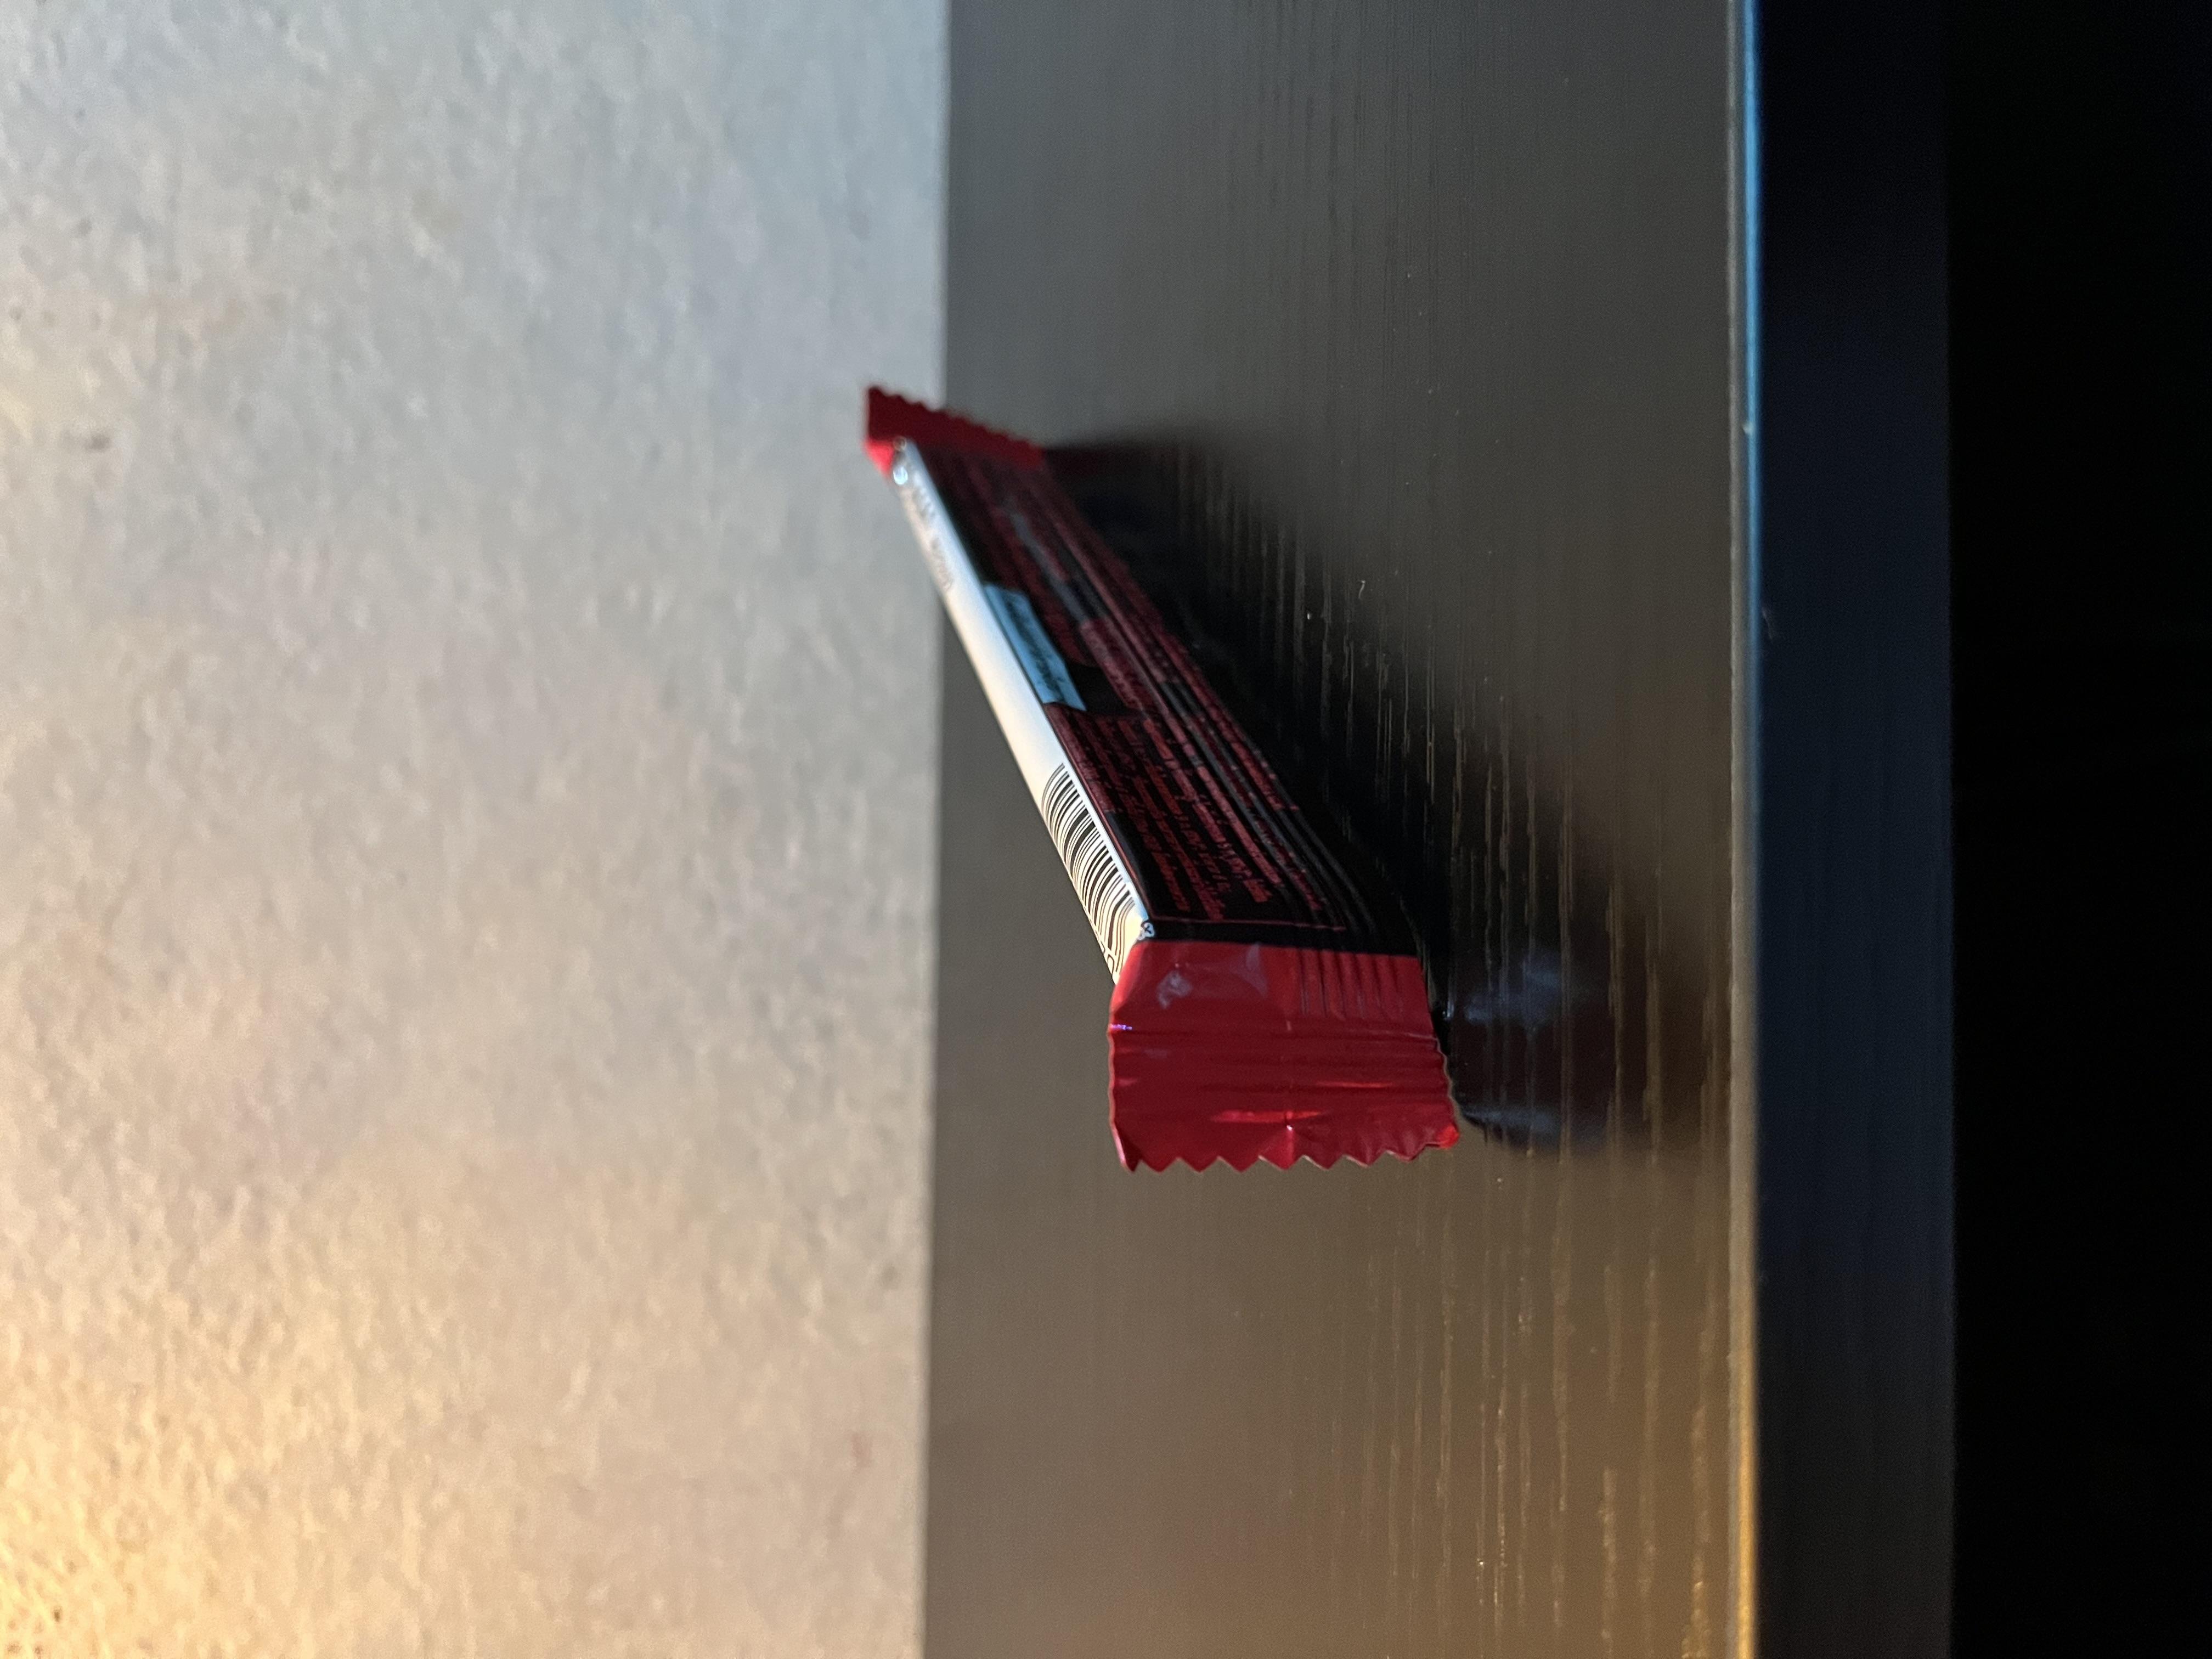
Label: plastics